Third Ward, Houston

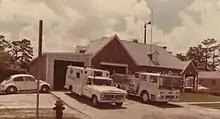
Fire Station 25, 1976

Around 1996 many artists began moving into Third Ward. In 2011 Danyahel Norris, a Third Ward resident and a legal research instructor and attorney at Texas Southern University, said that he observed the first sign of gentrification in Third Ward in 2000, when a crack house was converted into a high-end residence. Some activists in Third Ward area created campaigns encouraging area residents to not sell their homes to new residents to avoid gentrification and re-development. By 2006 many townhouses appeared in the area across the freeway from the Third Ward, with childless couples, empty nesters, and yuppies occupying the movements. Garnet Coleman—a state representative from the area—expressed his opposition to gentrification and a desire to keep the original residents in the neighborhood. Coleman had some control over the Midtown Tax Increment Financing District, which bought land in Third Ward and enacted deeds restricting what may be done with the land, so that the land could indefinitely be used to house low income residents. In 2009, Coleman said "We learned a lot from the debacle in the Fourth Ward. So it would be stupid not to respond to the negative byproducts of rapid development. We want to find people who will make this community better by becoming part of its fabric, not by changing its fabric." In 2010 Norris published an article in the "Thurgood Marshall Law Review" stating how existing Third Ward residents could continue to keep their properties, including enforcing deed restrictions; because the City of Houston does not have zoning, many Houston neighborhoods use deed restrictions to maintain their existing setups and atmospheres.